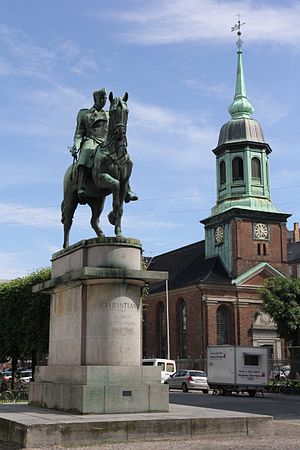
Christian 10. / Eftermæle
Einar Utzon-Franks rytterstatue af Christian 10. på Sankt Annæ Plads i København.
Christian 10. var konge af Danmark fra 1912 til 1947 og konge af Island fra 1918 til 1944.